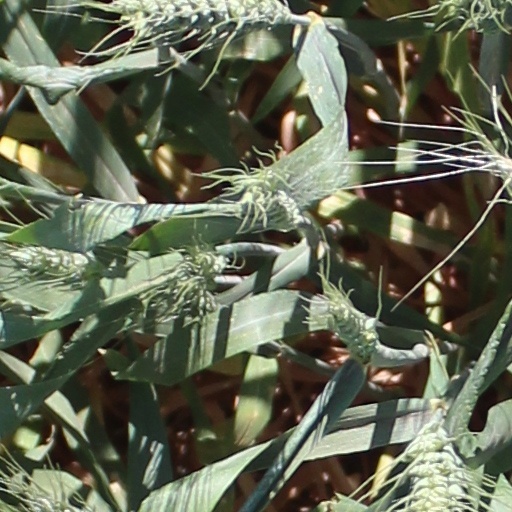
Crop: wheat